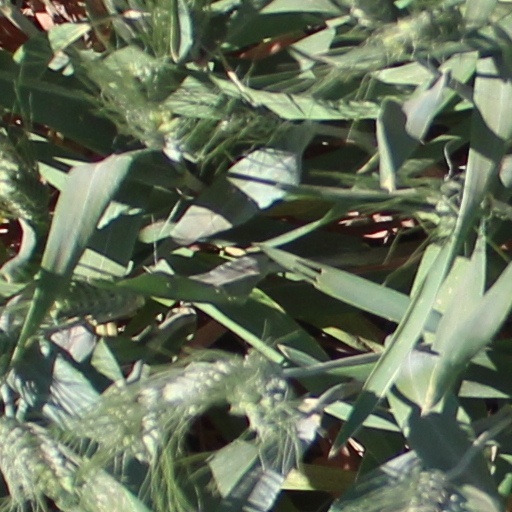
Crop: wheat